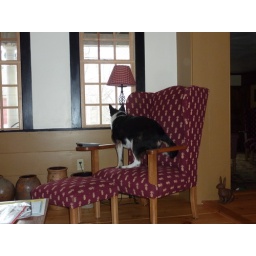
Sobe has taken to sitting in the chair by the window, listening and watching the world go by...